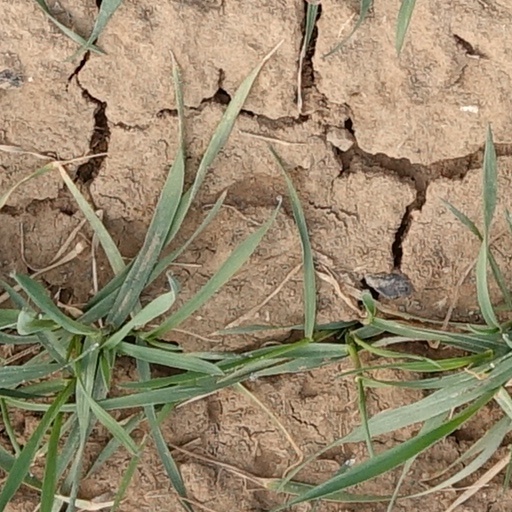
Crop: wheat